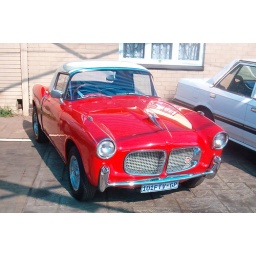
Unusual car spotted at a dealership in Pretoria...